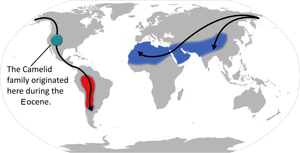
Les camélidés sont des mammifères artiodactyles. Les camélidés disposent de 74 chromosomes. Les espèces vivantes du genre sont le dromadaire et le chameau de Bactriane, en Afrique et en Asie, et le lama, l'alpaga, le guanaco et la vigogne en Amérique.